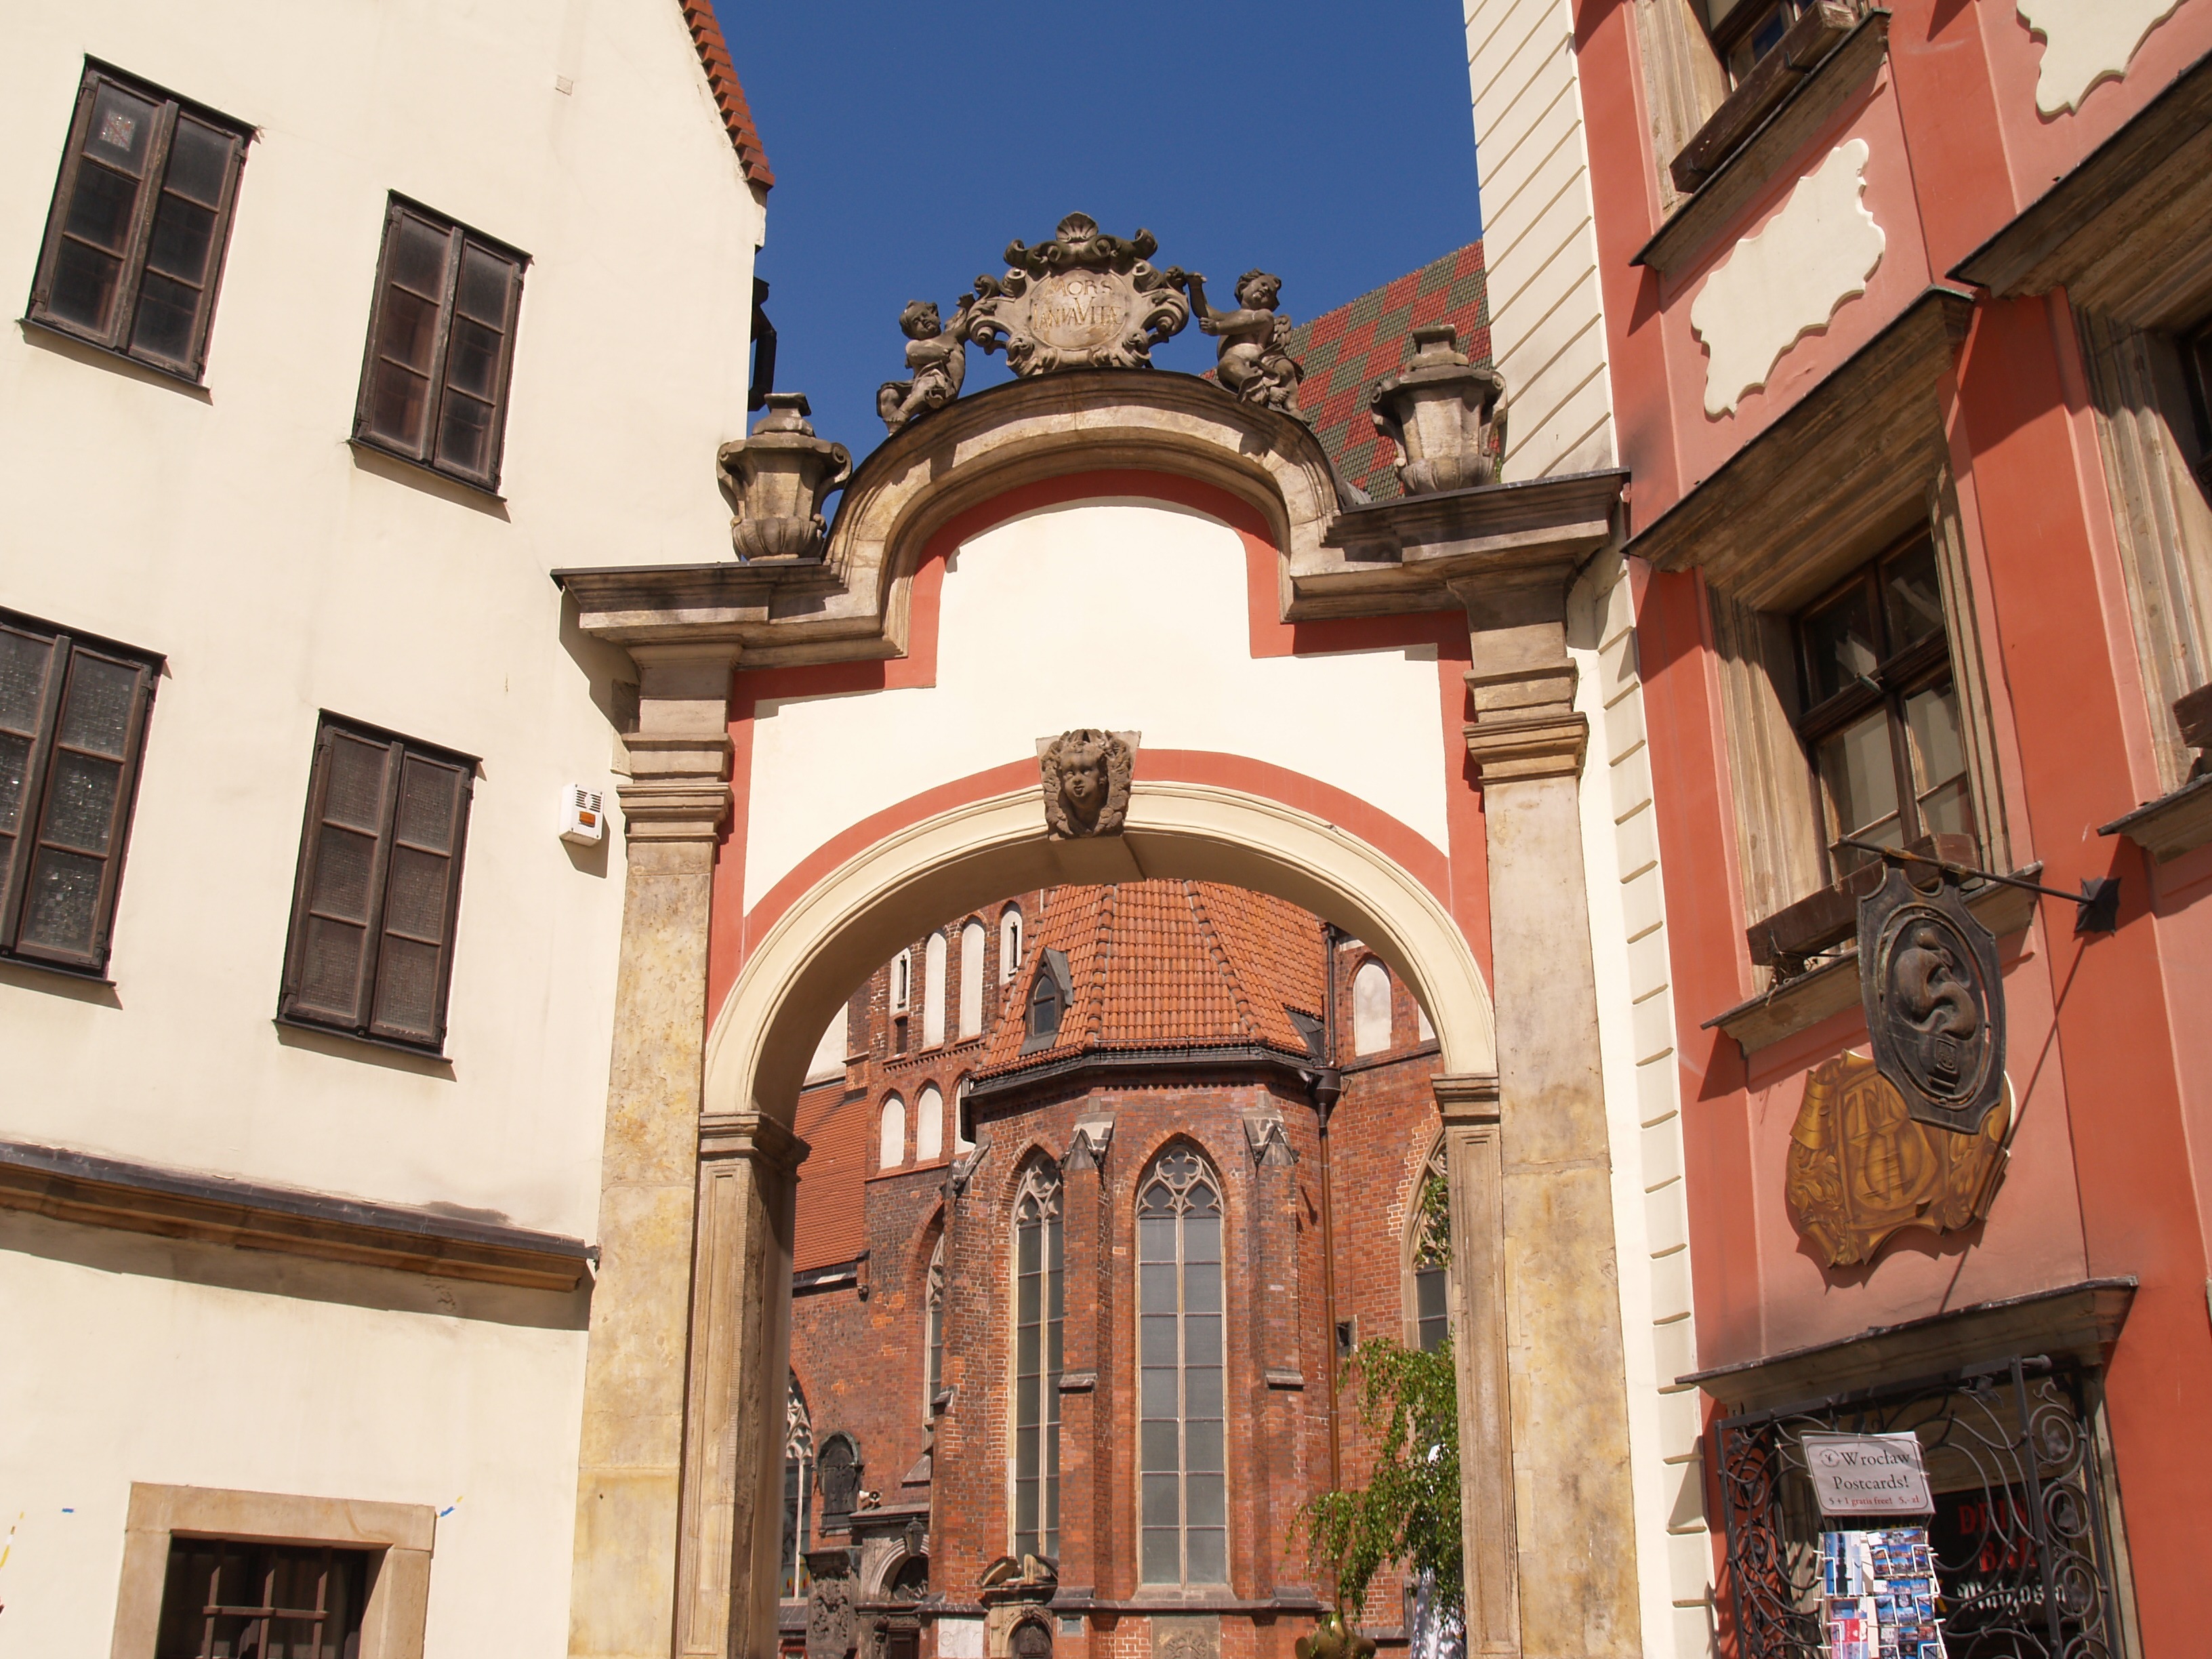
architecture, house, window, town, building, city, monument, downtown, facade, tourism, synagogue, estate, gateway, neighbourhood, the market, wroc aw, urban area, human settlement, hansel and gretel houses